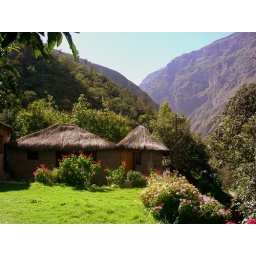
sleeping cabins in the mountains